Republic of Massa

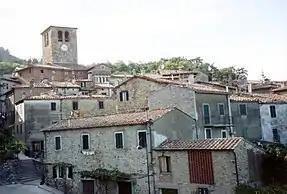
Montieri, its rich silver mines attracted the sights of Siena, Massa and Volterra

From 1241 the political balance of the city brought the Massetana Republic to a progressive approach to the Republic of Siena, sanctioned by an official alliance between the two. Massa Marittima lived up to the agreements and in 1260 supported its friend Siena at the battle of Monteaperti, with a contingent of 100 soldiers. The Massetano-Sienese alliance then became a real offensive and defensive league, starting on 16 March 1264.